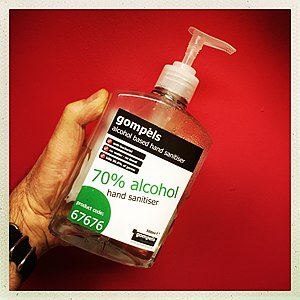
Coronaviruspandemien i 2019-2020 / Forebyggelse / God håndhygiejne
Alkoholbaseret hånddesinfektionsmiddel med 70% alkohol.
Coronaviruspandemien i 2019-2020 er en pandemi af luftvejsinfektionen COVID-19, der skyldes coronavirussen SARS-CoV-2.